Car Dogs

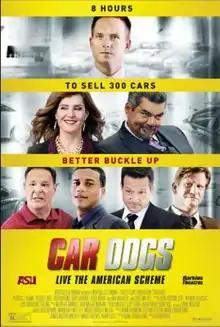

Car Dogs is a 2016 drama film which stars George Lopez, Dash Mihok, Patrick J. Adams, Octavia Spencer, and Josh Hopkins. The film is set in a car dealership where, in a single day, salesmen have to sell more cars than they ever have done.